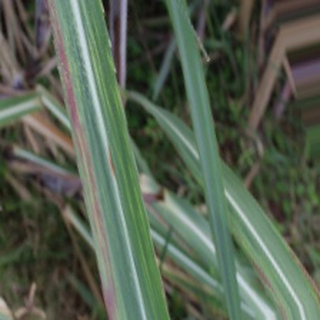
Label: sugarcane_bacterial_blight